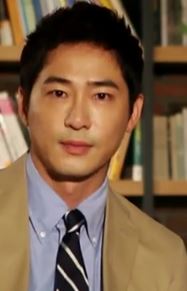
คัง จี-ฮวัน

| name = คัง จี-ฮวัน
| image = 몬스터ID-강지환.jpg
| birthname = Cho Tae Gyu
| location = เกาหลีใต้
| occupation = นักแสดง
| ตุ๊กตาทอง =
| สุพรรณหงส์ =
| ชมรมวิจารณ์บันเทิง =
| โทรทัศน์ทองคำ =
คัง จี-ฮวัน (; ) หรือชื่อจริงว่า โช แท-กยู (; 20 มีนาคม 2520 — ) เป็นนักแสดงชาวเกาหลีใต้ สังกัดแจมโบเอนเตอร์เทนเมนต์ (Jambo Entertainment)
== ผลงาน ==
=== ละครโทรทัศน์ ===
* 2014 KBS2 Big Man,ประเภท : ละครประโลมโลก|ประโลมโลก แก้แค้น,8 เม.ย. 2557 - 17 มิ.ย. 2557 ,รับบทเป็น Kim Ji Hyuk คิมจีฮยอก
* 2011 SBS Lie To Me,เริ่มออกอากาศ: 2011-May-09 to 2011-June-28
* 2009 SBS My Love, Ugly Duckling ( Tele-Cinema)
* 2009 Relation of Face Mind and Love,The (Telecinema ,SBS)
* 2009 Style (SBS) ดารารับเชิญ ตอนที่ 6
* 2008 Hong Gil Dong , The Hero : ฮงกิลดอง จอมโจร...โดนใจ (KBS2)
* 2007 Capital Scandal (KBS2)
* 2006 90 Days, Falling in Love Days : 90วัน ขอเพียงฉันได้รักเธอ (MBC)
* 2006 Exhibition of Fireworks : สาว (เกือบ) ใส ยังมีไฟอยู่ (MBC)
* 2005 Be Strong! Geum Soon : กึมซุน ลุ้นหัวใจให้รักเธอ (MBC) ~พระเอกเรื่องแรกจ้า~
* 2004 Save the Last Dance for Me : ปลายฝันรักนั้นคือเธอ (SBS)
* 2004 Youth! Fly To The Sky (KBS2)
* 2004 More Beautiful Than a Flower (KBS2)
* 2003 Nonstop 4 (MBC)
* 2003 Summer Scent : อุ่นไอรัก...หัวใจดวงเดิม (KBS2)
=== ภาพยนตร์ ===
* 2009 My Girlfriend is an Agent 7 Grade Civil Servant
* 2008 Rough Cut Movie is Movie
* 2005 Host and Guest
=== ละครเวที ===
* 2004 Grease
* 2002 Rocky Horror
=== ภาพยนตร์โฆษณา ===
* 2009 Lotte Duty Free Shops
* 2005 Lotte Chocolate
* 2005 Crown Bakery
* 2005 002sky Telecom
* 2004 ACE Biscuit
* 2004 LG Telecom
* 2004 SK Telecom
== รางวัล ==
* 2005 MBC Drama Awards Best Newcomer award - for Be Strong Geum-soon
* 2005 MBC Drama Awards Excellent Actor award - for Be Strong Geum-soon
* 2007 KBS Drama Awards Excellent Actor award - for Capital Scandal
* 2007 KBS Drama Awards Best Couple ( with Han Ji Min) - for Capital Scandal
* 2008 44th Baeksang Arts Awards Male Popularity Award for Drama - for Hong Gil Dong
* 2008 28th Critic's Choice Awards Best New Actor - for Rough Cut
* 2008 29th Blue Dragon Awards Best New Actor - for Rough Cut
* 2008 7th Korean Film Awards Best New Actor - for Rough Cut
* 2008 4th Innolife Awards Best Next Generation Hallyu Actor
* 2008 KBS Drama Awards Netizen Award for Hong Gil Dong
* 2008 KBS Drama Awards Best Couple Award ( with Sung Yuri) - for Hong Gil Dong
* 2009 45th Baeksang Arts Awards Best New Actor - for Rough Cut
== อ้างอิง ==
หมวดหมู่:บุคคลจากโซล
หมวดหมู่:ผู้ได้รับรางวัลบลูดรากอนฟิล์ม สาขานักแสดงชายหน้าใหม่ยอดเยี่ยม
หมวดหมู่:นักแสดงชายจากโซล
หมวดหมู่:นักแสดงละครโทรทัศน์ชายชาวเกาหลีใต้
หมวดหมู่:นักแสดงภาพยนตร์ชายชาวเกาหลีใต้
หมวดหมู่:นักแสดงละครเวทีชายชาวเกาหลีใต้
หมวดหมู่:นักแสดงละครเพลงชายชาวเกาหลีใต้